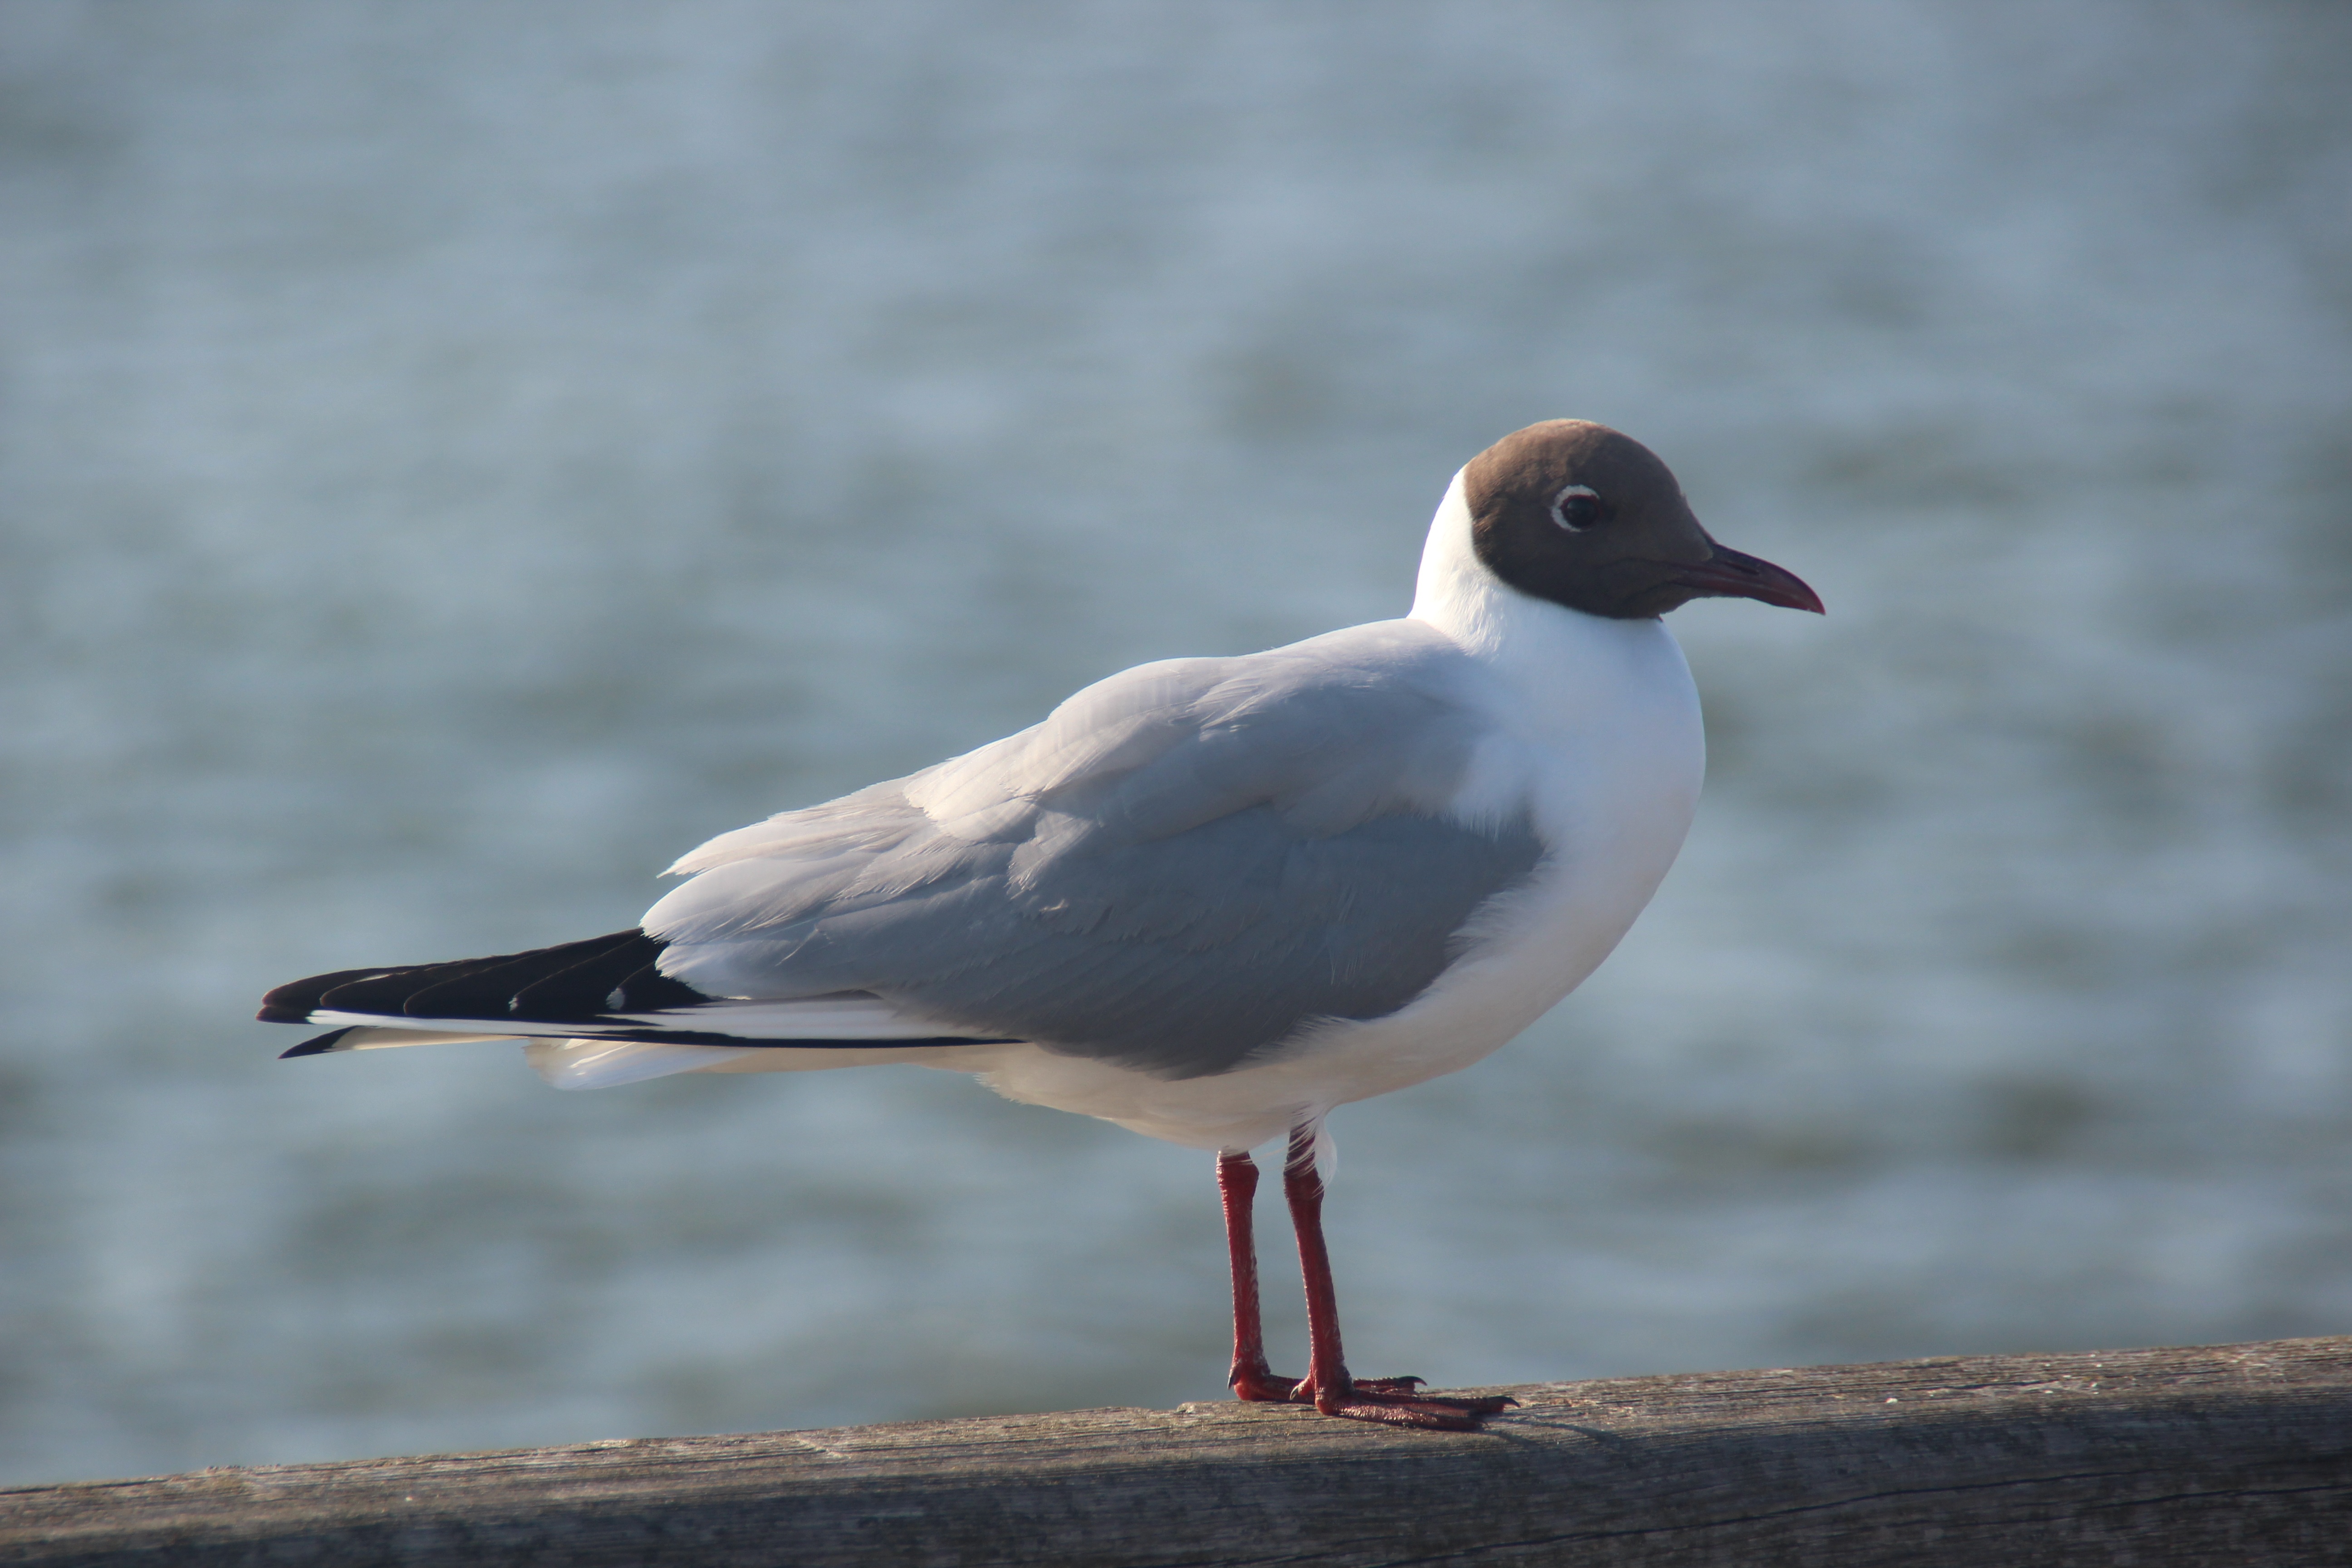
sea, bird, seabird, seagull, wildlife, gull, beak, close, fauna, plumage, lichtspiel, vertebrate, pretty, shorebird, charadriiformes, european herring gull, great black backed gull